Hechuan Road station

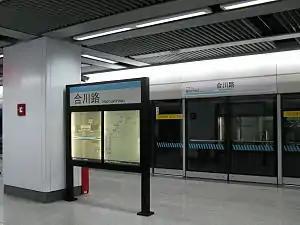
Station platform

Hechuan Road is an underground station on Shanghai Metro Line 9. It began operation with the rest of Line 9 on December 29, 2007. It is located at the corner of Yishan Road and Hechuan Road.